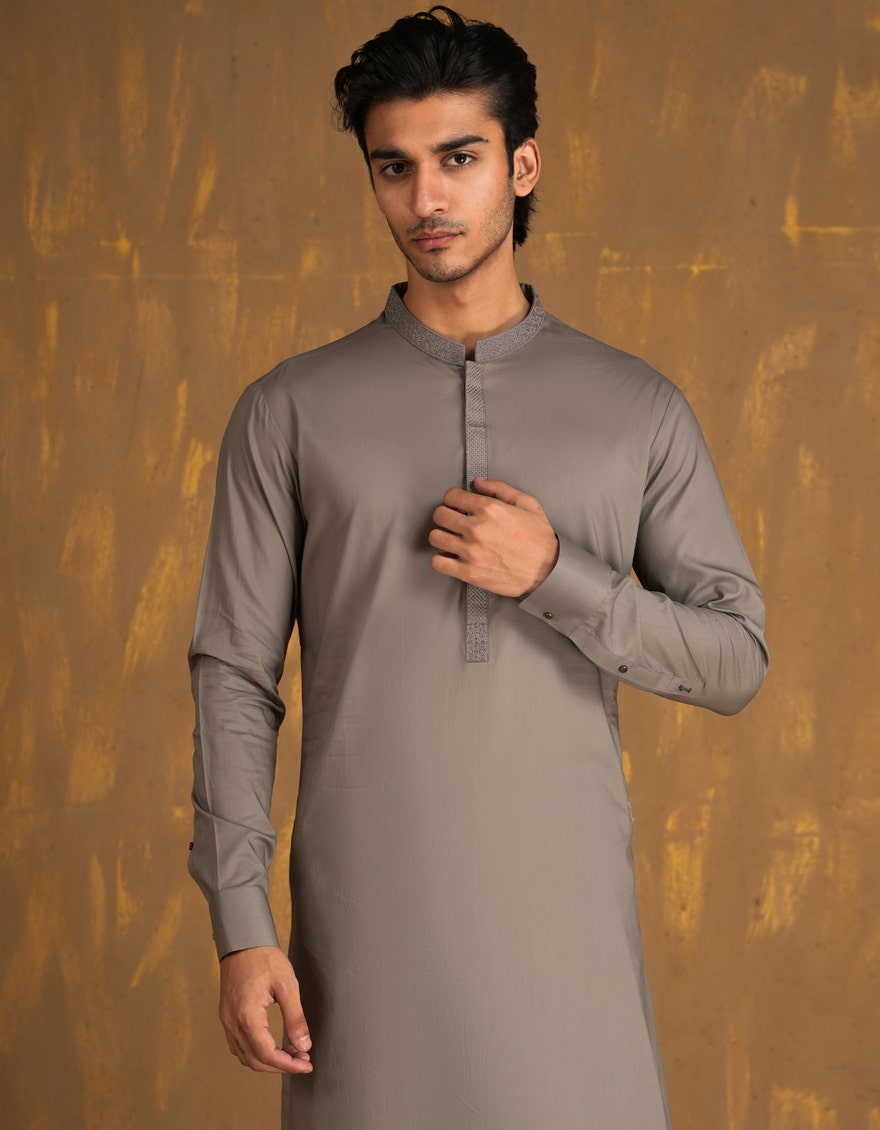
grey kurta